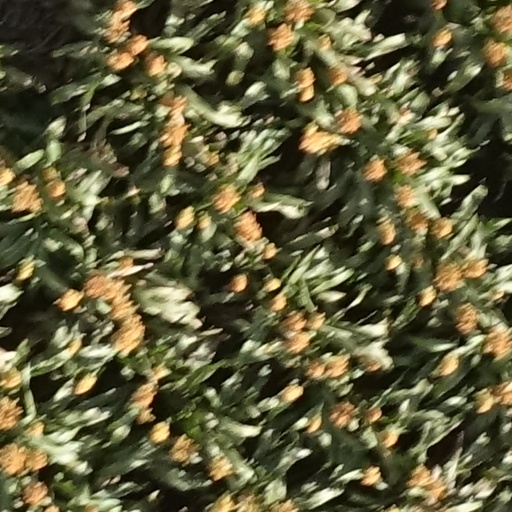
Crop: sorghum